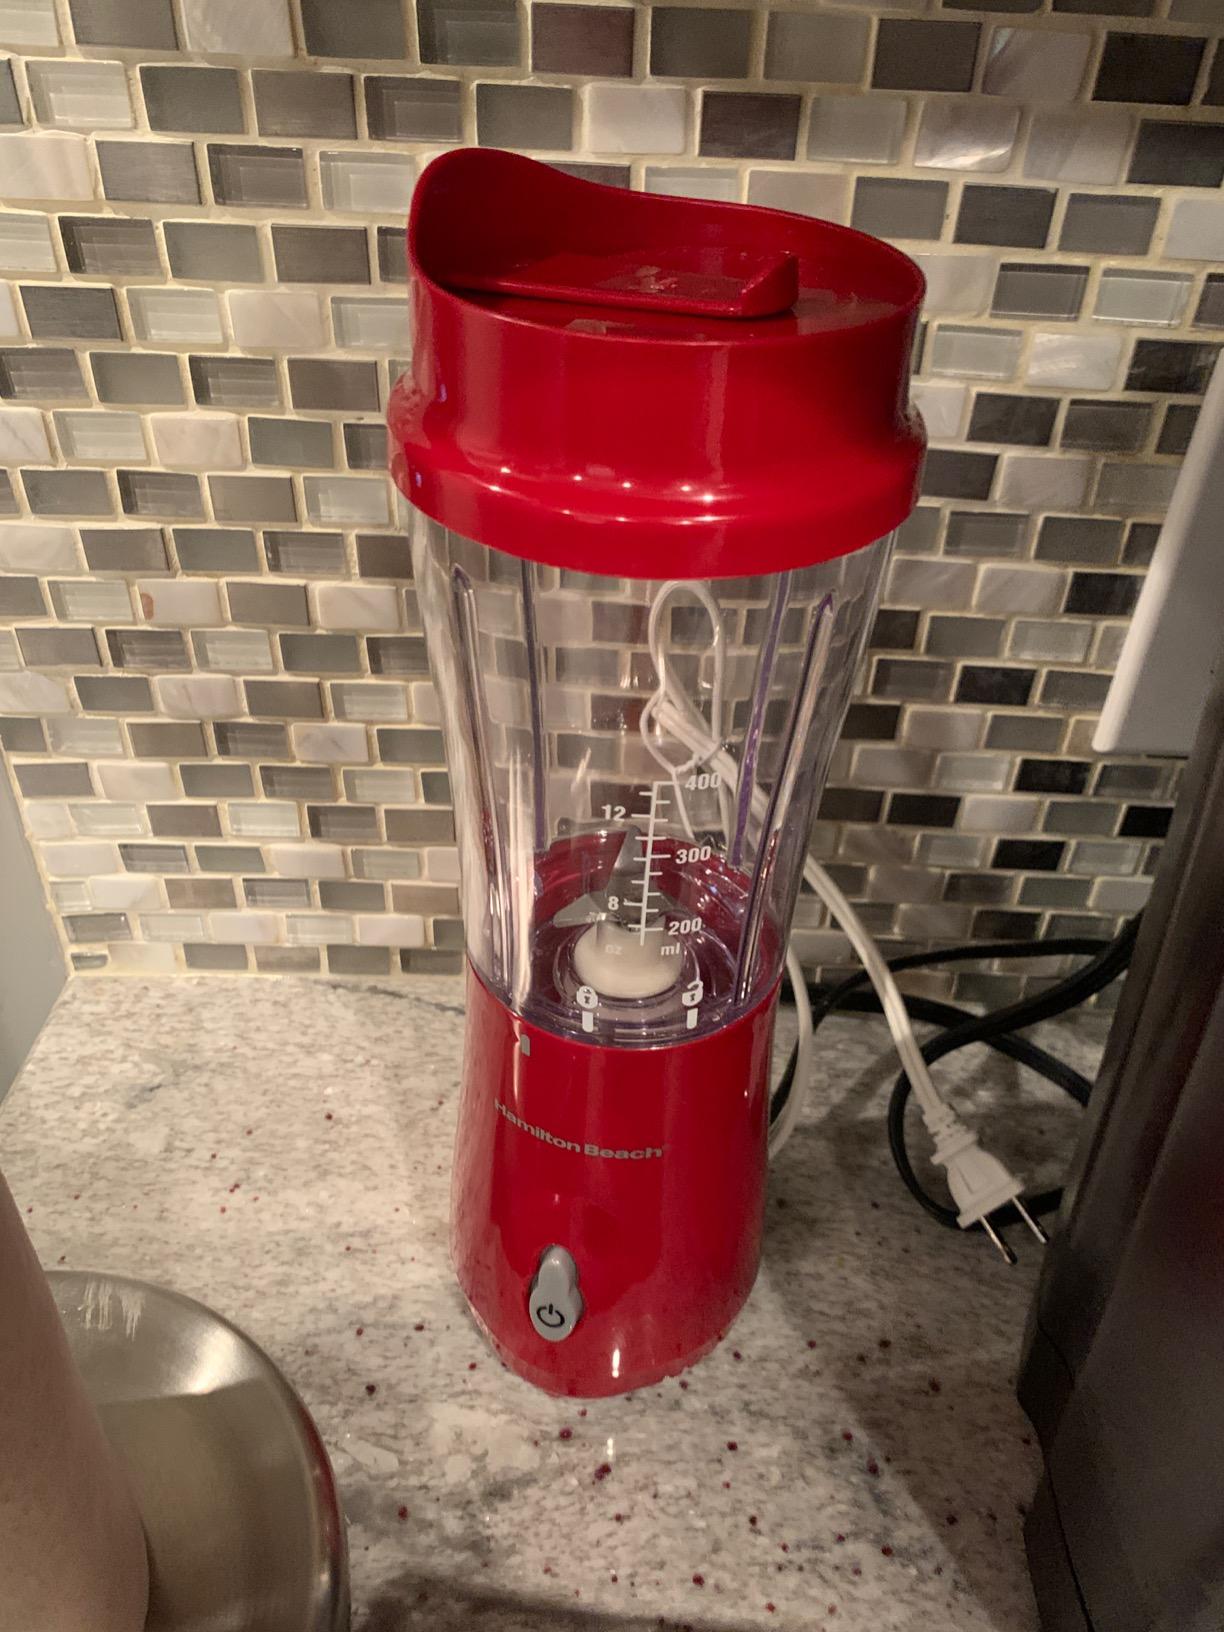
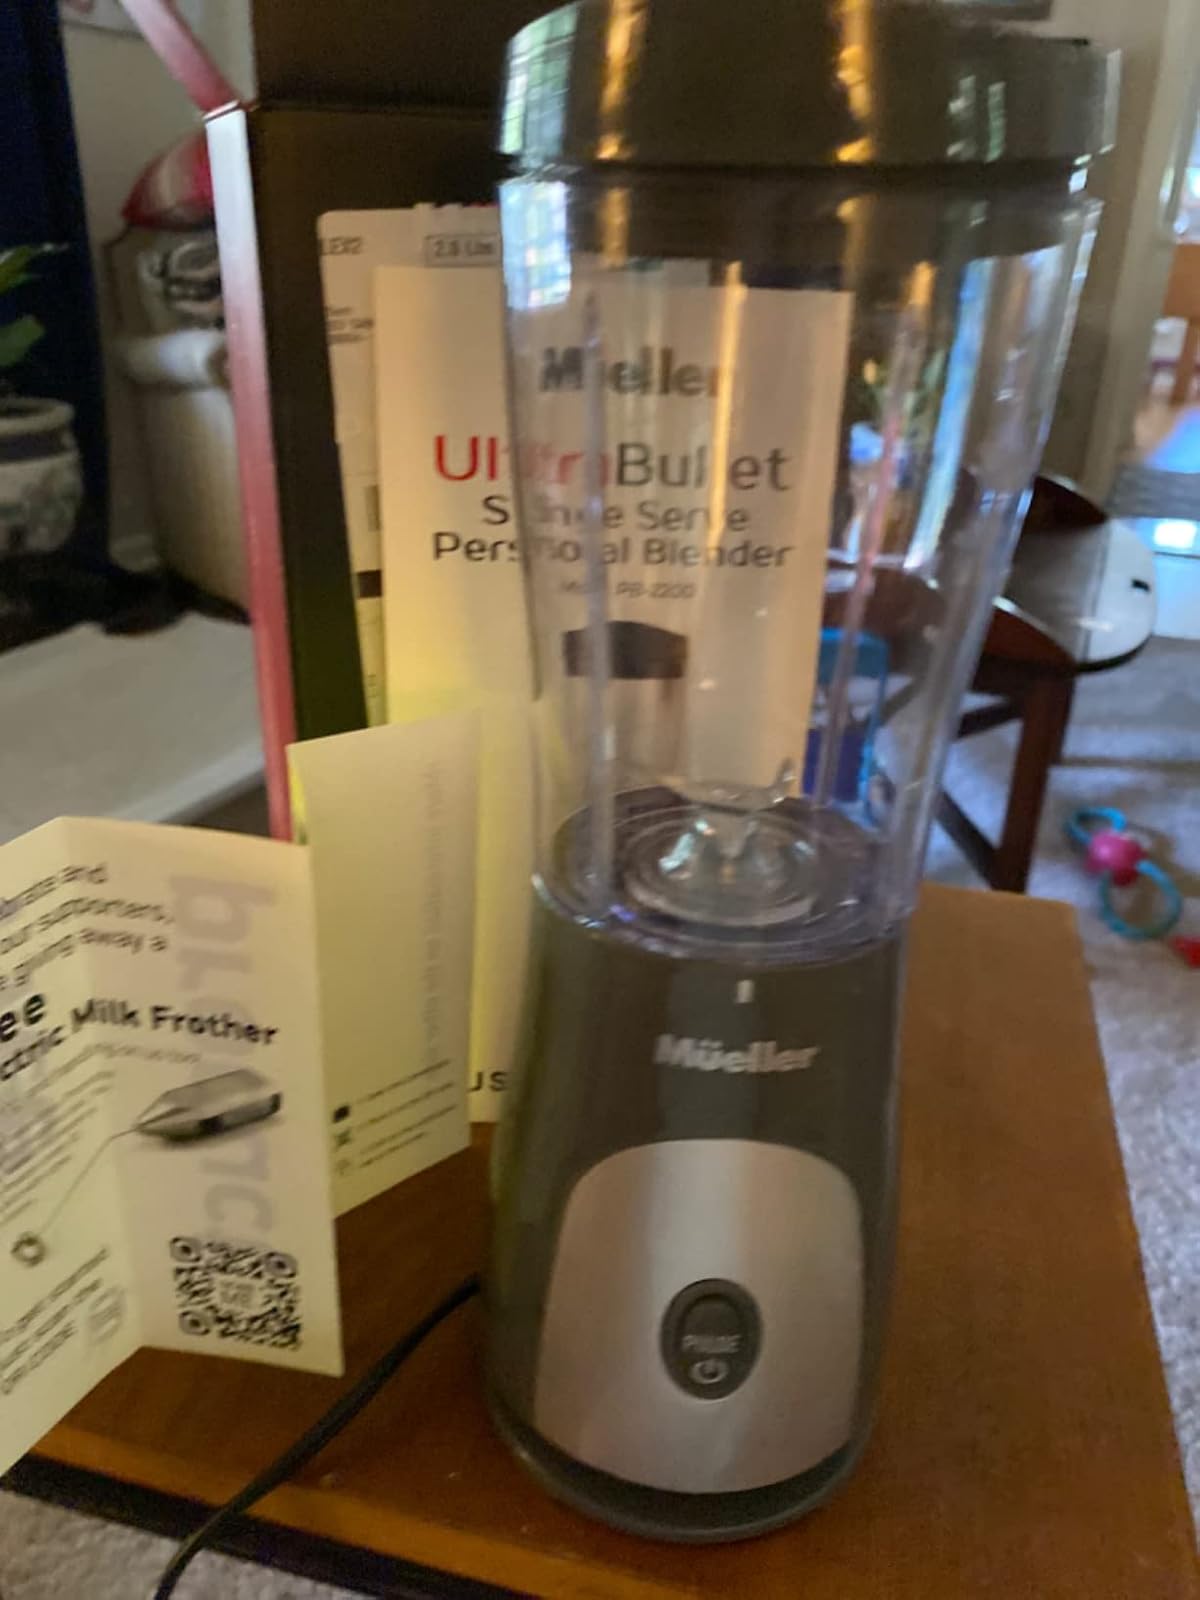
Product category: items_blender
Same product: no